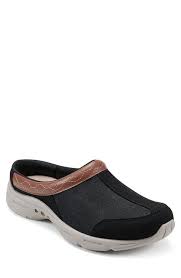
Label: Clog